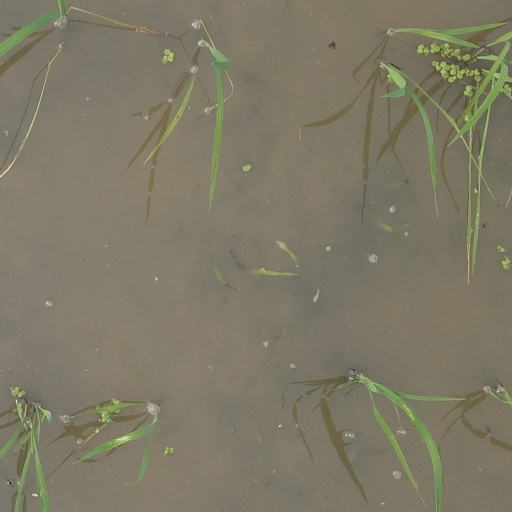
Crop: rice